Richard Redgrave

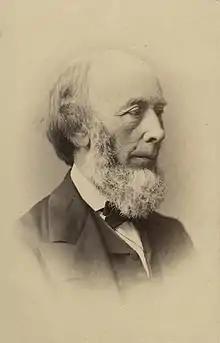
Carte de visite depicting Richard Redgrave, 1860s

Richard Redgrave (30 April 1804 in Pimlico, London – 14 December 1888 in Kensington, London) was an English landscape artist, genre painter, and administrator.